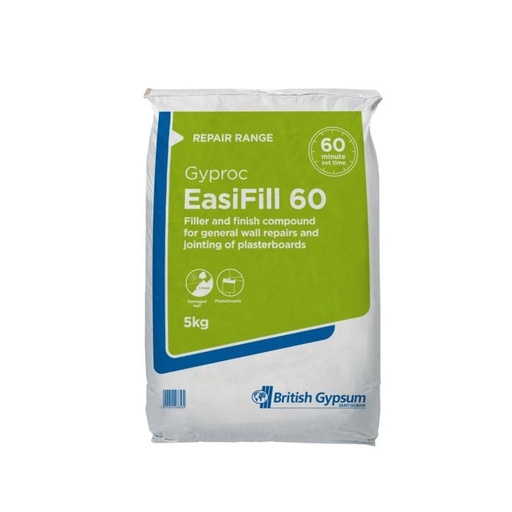
Gyproc Easi-Fill 60 - 5kg
Brand: Artex
Category: Hardware > Building Consumables > Wall Patching Compounds & Plaster > Joint Compounds